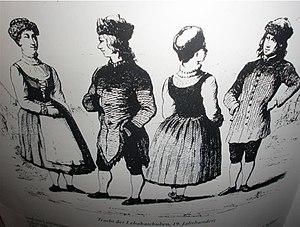
Le Reichsgau Danzig Westpreußen est une division administrative mise en place par le décret du 8 octobre 1939 définissant le régime légal des territoires ayant constitué le corridor de Dantzig annexés à la suite de la campagne de Pologne. Le Reichsgau est confié à Albert Forster, militant de longue date du NSDAP. Dans ce Gau, comme dans le Gau du Wartheland, les responsables nazis souhaitent la mise en place d'un nouvel ordre, défini par les principes d'organisation nazis de la société allemande. Ainsi, un nouvel ordre administratif est mis en place, tandis que les personnes jugées indésirables par les responsables nazis sont évacués ou exterminées. Rapidement, cependant, la guerre pose son empreinte sur le territoire du Gau, relativement épargné jusqu'au mois de janvier 1945. Ainsi, à la suite des succès soviétiques du début de l'année 1945, le Reichsgau est âprement disputé par les unités soviétiques et allemandes engagées dans les combats. Le Reichsgau est évacué dans la panique par les Allemands, civils et militaires, au début de l'année 1945; dans ce contexte, les structures mises en place en 1939-1940 se volatilisent rapidement